Gunnar von Hertzen

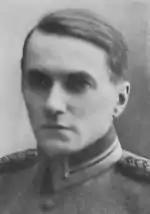

Gunnar Emil von Hertzen (11 March 1893 Halikko - 16 July 1973) was a Finnish Jaeger officer and the planner of the Aunus expedition (1919). He was a physician by profession and served as a physician during the Winter and Continuation Wars, becoming a lieutenant colonel in medical corps. He also took part in Nazi organisations in the 1930s and 1940s.